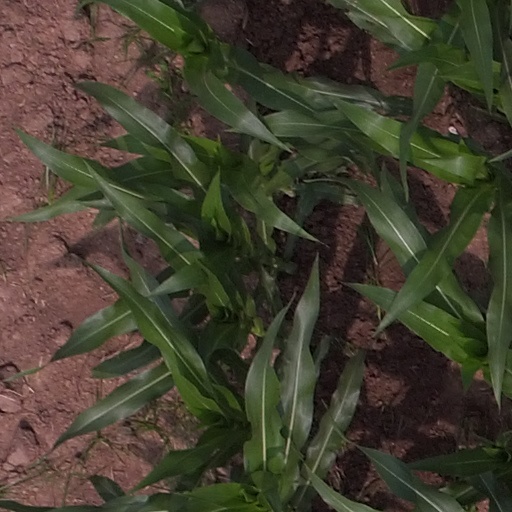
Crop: maize; corn